Mercenary War

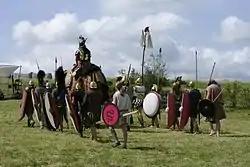

The First Punic War was fought between Carthage and Rome, the two main powers of the western Mediterranean in the 3rd century BC, and lasted for 23 years, from 264 to 241 BC. Rome still exists as the capital of Italy, while Carthage was razed by Rome in a later war; its ruins lie east of modern Tunis on the North African coast. The two powers struggled for supremacy primarily on the Mediterranean island of Sicily and its surrounding waters, and also in North Africa. It was the longest continuous conflict and the greatest naval war of antiquity. After immense materiel and human losses on both sides, the Carthaginians were defeated. The Carthaginian Senate ordered the commander of its forces on Sicily, Hamilcar Barca, to negotiate a peace treaty; he delegated this to his deputy Gisco. The Treaty of Lutatius was signed and brought the First Punic War to its end. By the treaty's terms, Carthage evacuated Sicily, handed over all prisoners taken during the war, and paid an indemnity of 3,200 talents1,000 talents of this was due immediately, the balance over ten years.